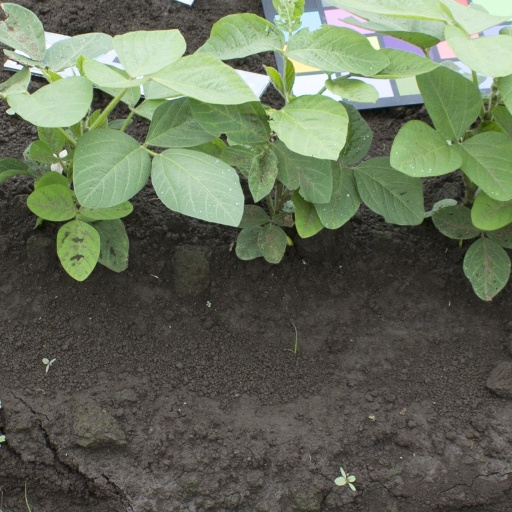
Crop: soybean